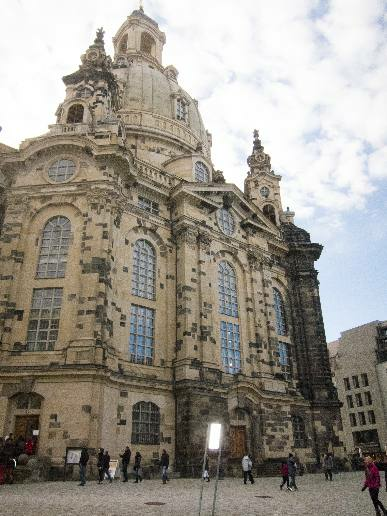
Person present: No